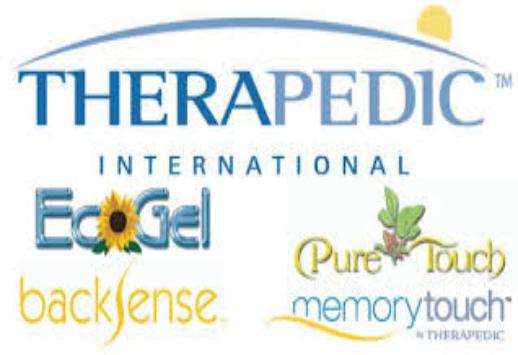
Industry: Necessities